Winter in Wartime (film)

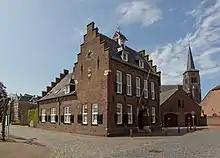
The town hall of Megen doubled as the German headquarters

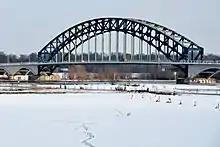
The IJsselbrug in Zwolle was the location of the final river crossing

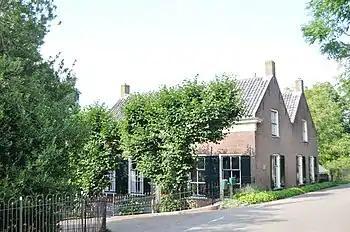
The liberation scene was filmed in Herwijnen

Michiel feels resentment towards his father, the mayor, who is seemingly only interested in maintaining the status quo between the town and the German Army. However, Michiel worships his Uncle Ben, an adventurer in contact with the local resistance. During the winter of 1944–1945, Michiel's loyalties are tested.